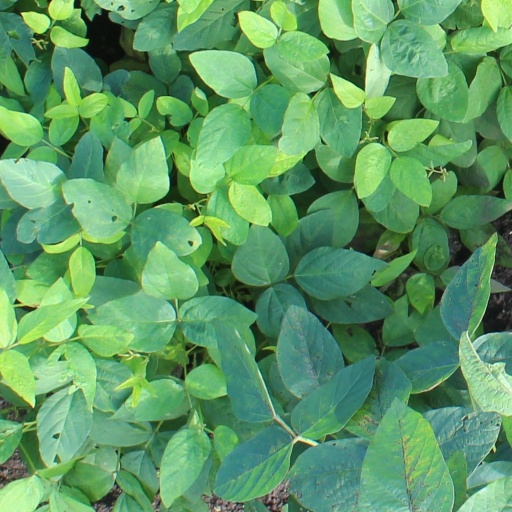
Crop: soybean